Andrew Blain Baird

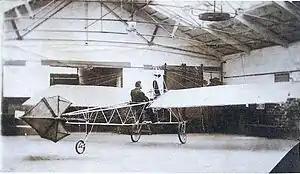
Andrew Blain Baird in the Monoplane circa 1910.

There alone on the beach sat the aircraft – described as having an exceptionally wide-tracked undercarriage, a canvas pilot's seat, a uniquely designed joystick/wheel for steering, and 71 inch propeller, as seen here being displayed by then 91-year-old Andrew Blain Baird II (son) and Andrew Blain Baird III (grandson) in Rothesay during the Centenary Celebrations in September 2010.